Alcohol and society

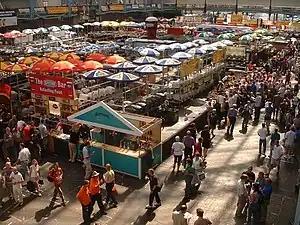
Great British Beer Festival, London

Drinking alcohol is generally socially acceptable and is legal in most countries, unlike with many other recreational substances. Many students attending colleges, universities, and other higher education institutions consume alcoholic beverages. However, there are often restrictions on alcohol sale and use, for instance a minimum age for drinking and laws against public drinking and drinking and driving. A 2024 meta-analysis found that alcohol consumption increased on average each year, with the most significant rise occurring between the ages of 12 and 13. Drinking peaked around 22 years old, then began to decline at 24.